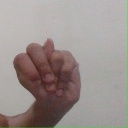
अक्षर: न